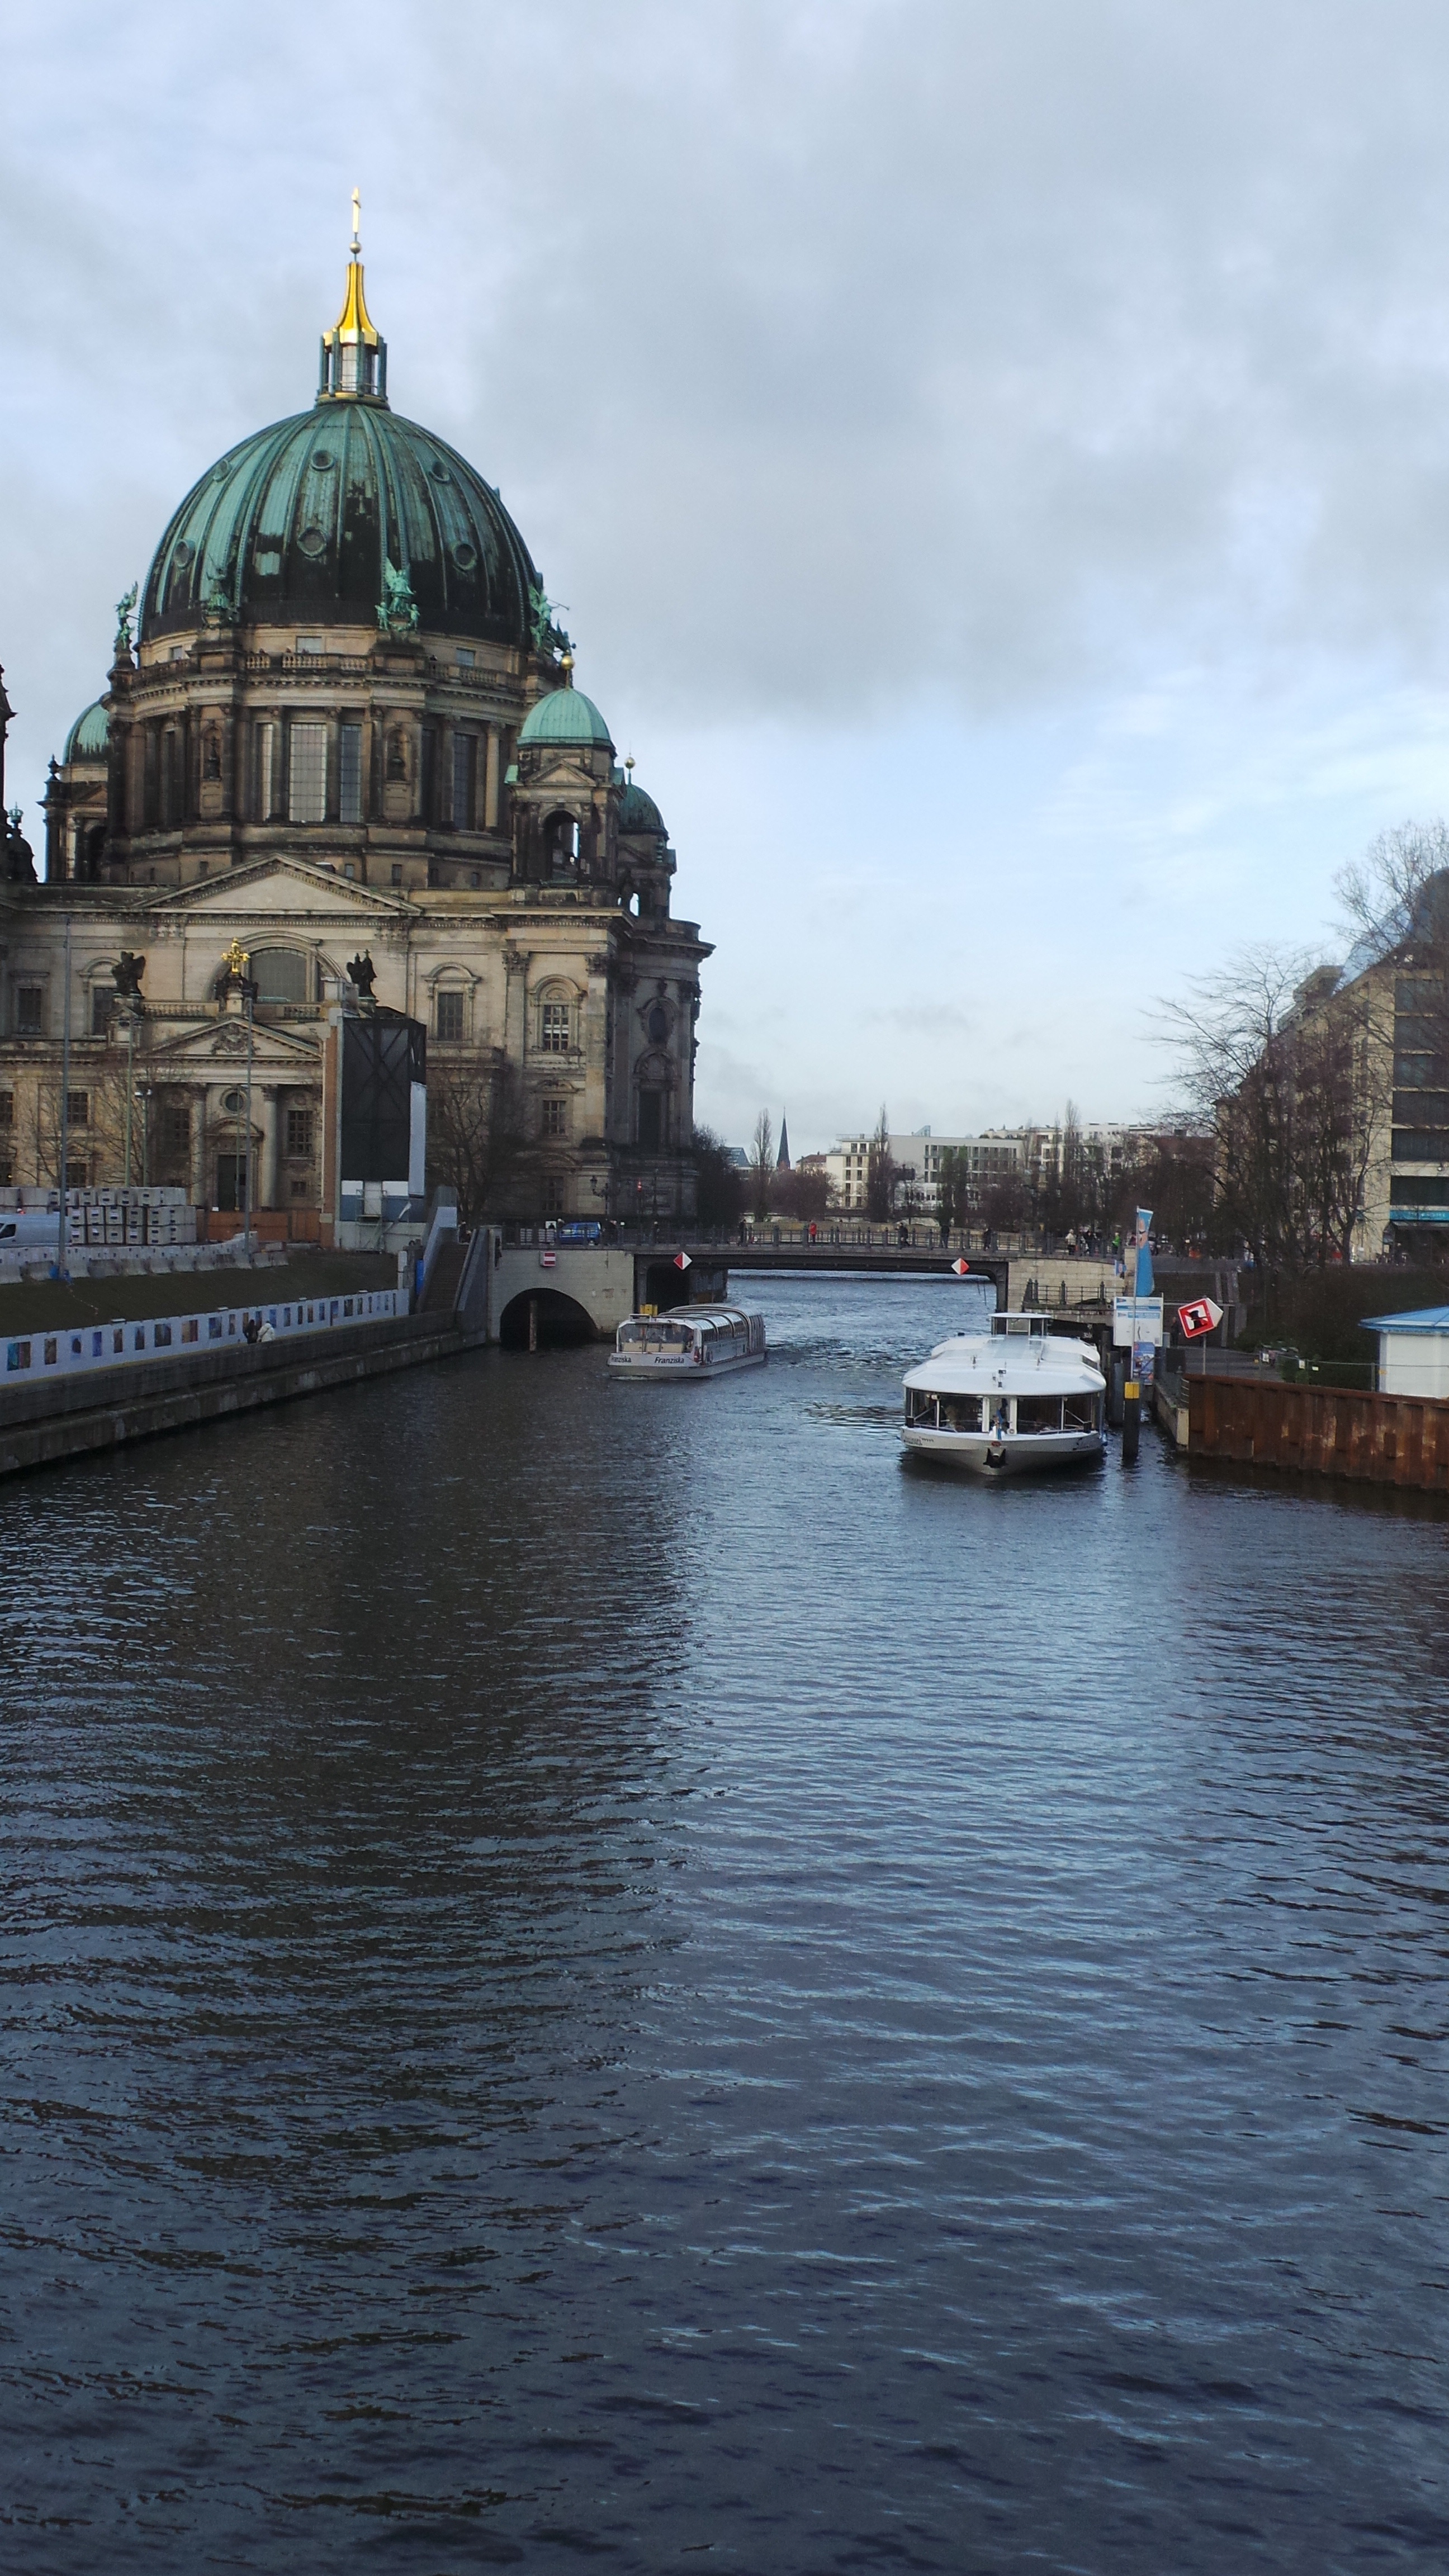
sea, water, town, river, canal, cityscape, reflection, vehicle, landmark, tourism, waterway, place of worship